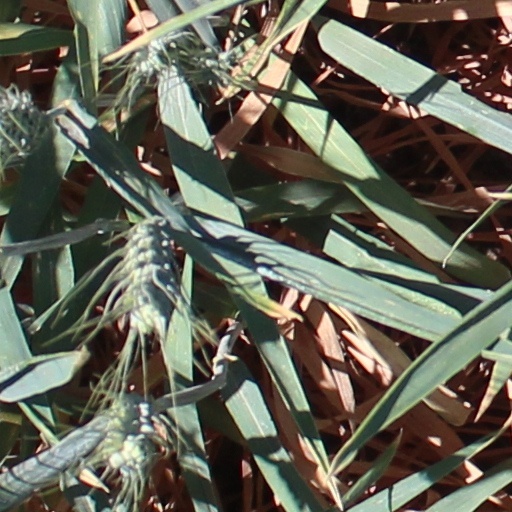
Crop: wheat